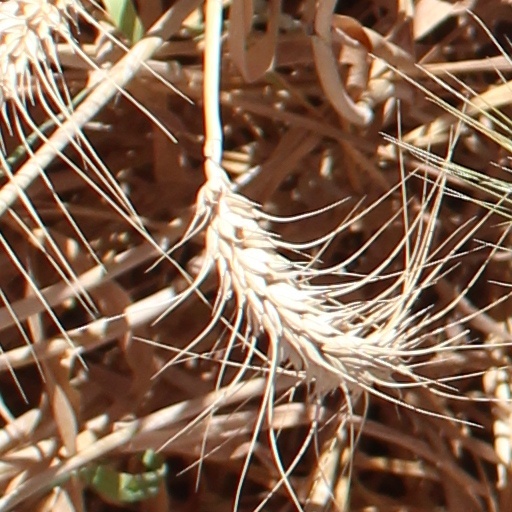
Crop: wheat